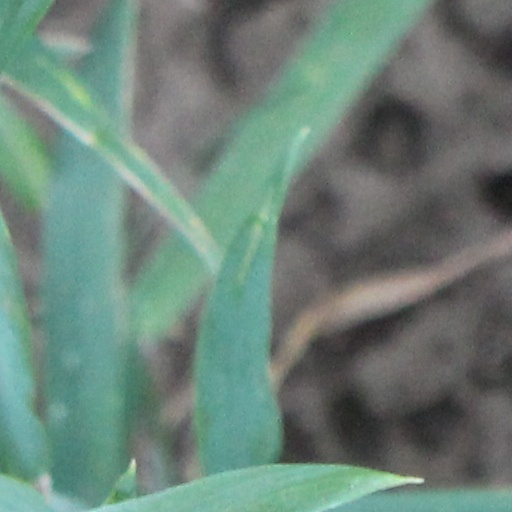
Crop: wheat